Harlan Hodges

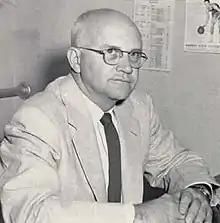
Hodges c. 1953

Harlan Crews Hodges (November 11, 1902 – June 6, 1994) was an American college basketball coach and educator. He was the head coach at Murray State (1948–54) and Idaho (1954–59), then became a high school administrator.